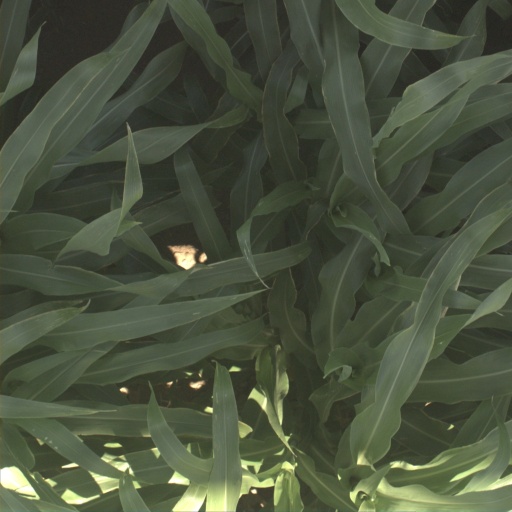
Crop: sorghum